PBKA

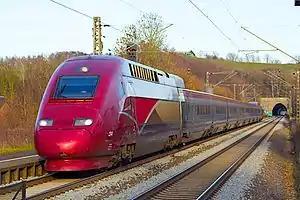
Thalys PBKA at Eilendorf.

PBKA is a high-speed trainset, manufactured by the French company GEC-Alsthom, and used on the international Eurostar service. Originally built for Thalys (which later merged with Eurostar) they were intended to operate between Paris, Brussels, Köln and Amsterdam, forming the abbreviation PBKA. They were initially intended to be sole rolling stock of the service, but their extreme cost and complexity due to their quadri-current capability led the order of a simpler tri-current sister class, the Thalys PBA, a TGV Réseau derivative, with which they can work in multiple (coupled together).